Toronto Raptors accomplishments and records

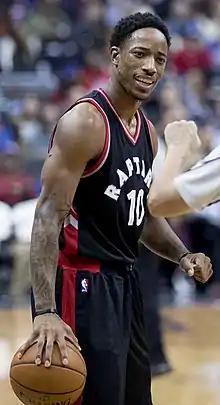
DeMar DeRozan was one of the faces of the Raptors franchise, and holds their all-time records for most games played, minutes played, points scored, field goals made, & free throws made. He also shares the franchise record with Kyle Lowry for most consecutive seasons played.

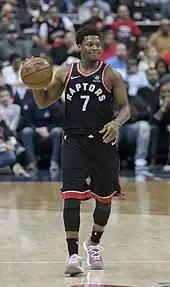
Since joining the Raptors in 2012, Kyle Lowry has become one of the faces of the franchise & their longest tenured player. He holds their all-time records for most assists, steals, 3-point field goals made, 3-point field goals attempted, & triple-doubles. He also shares the franchise record with DeMar DeRozan for most consecutive seasons played.

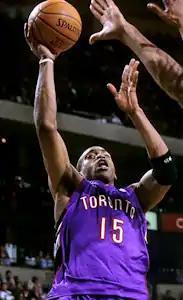
Vince Carter was one of the first faces of the Raptors franchise. He holds their single-season records for the highest points per game (27.6), most points scored (2,107), most field goals made (788) & most attempted (1,696). He also holds their records for highest points per game all-time (23.4), and most games with at least 40 points scored (14).

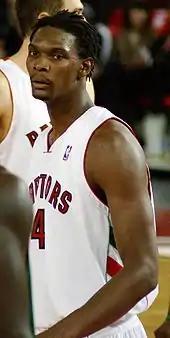
Chris Bosh is a former face of the Raptors franchise and holds most of its rebounding records.

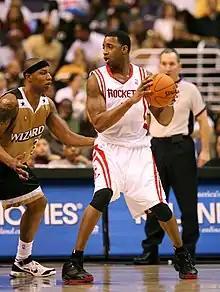
Tracy McGrady was one of the premier shot-blockers for Toronto.

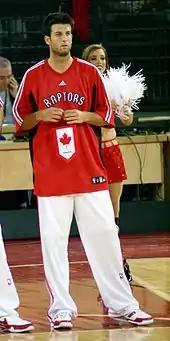
Jason Kapono holds the record for best three-point percentage in a season in franchise history

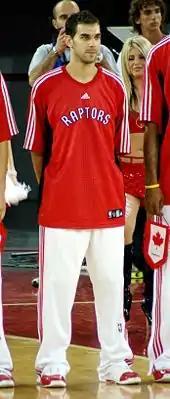
José Calderón holds the records for most consecutive free throws made and highest assist-to-turnover ratio.

Unless otherwise stated, statistics/records are correct as of the 2022 NBA playoffs.